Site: brandenburg
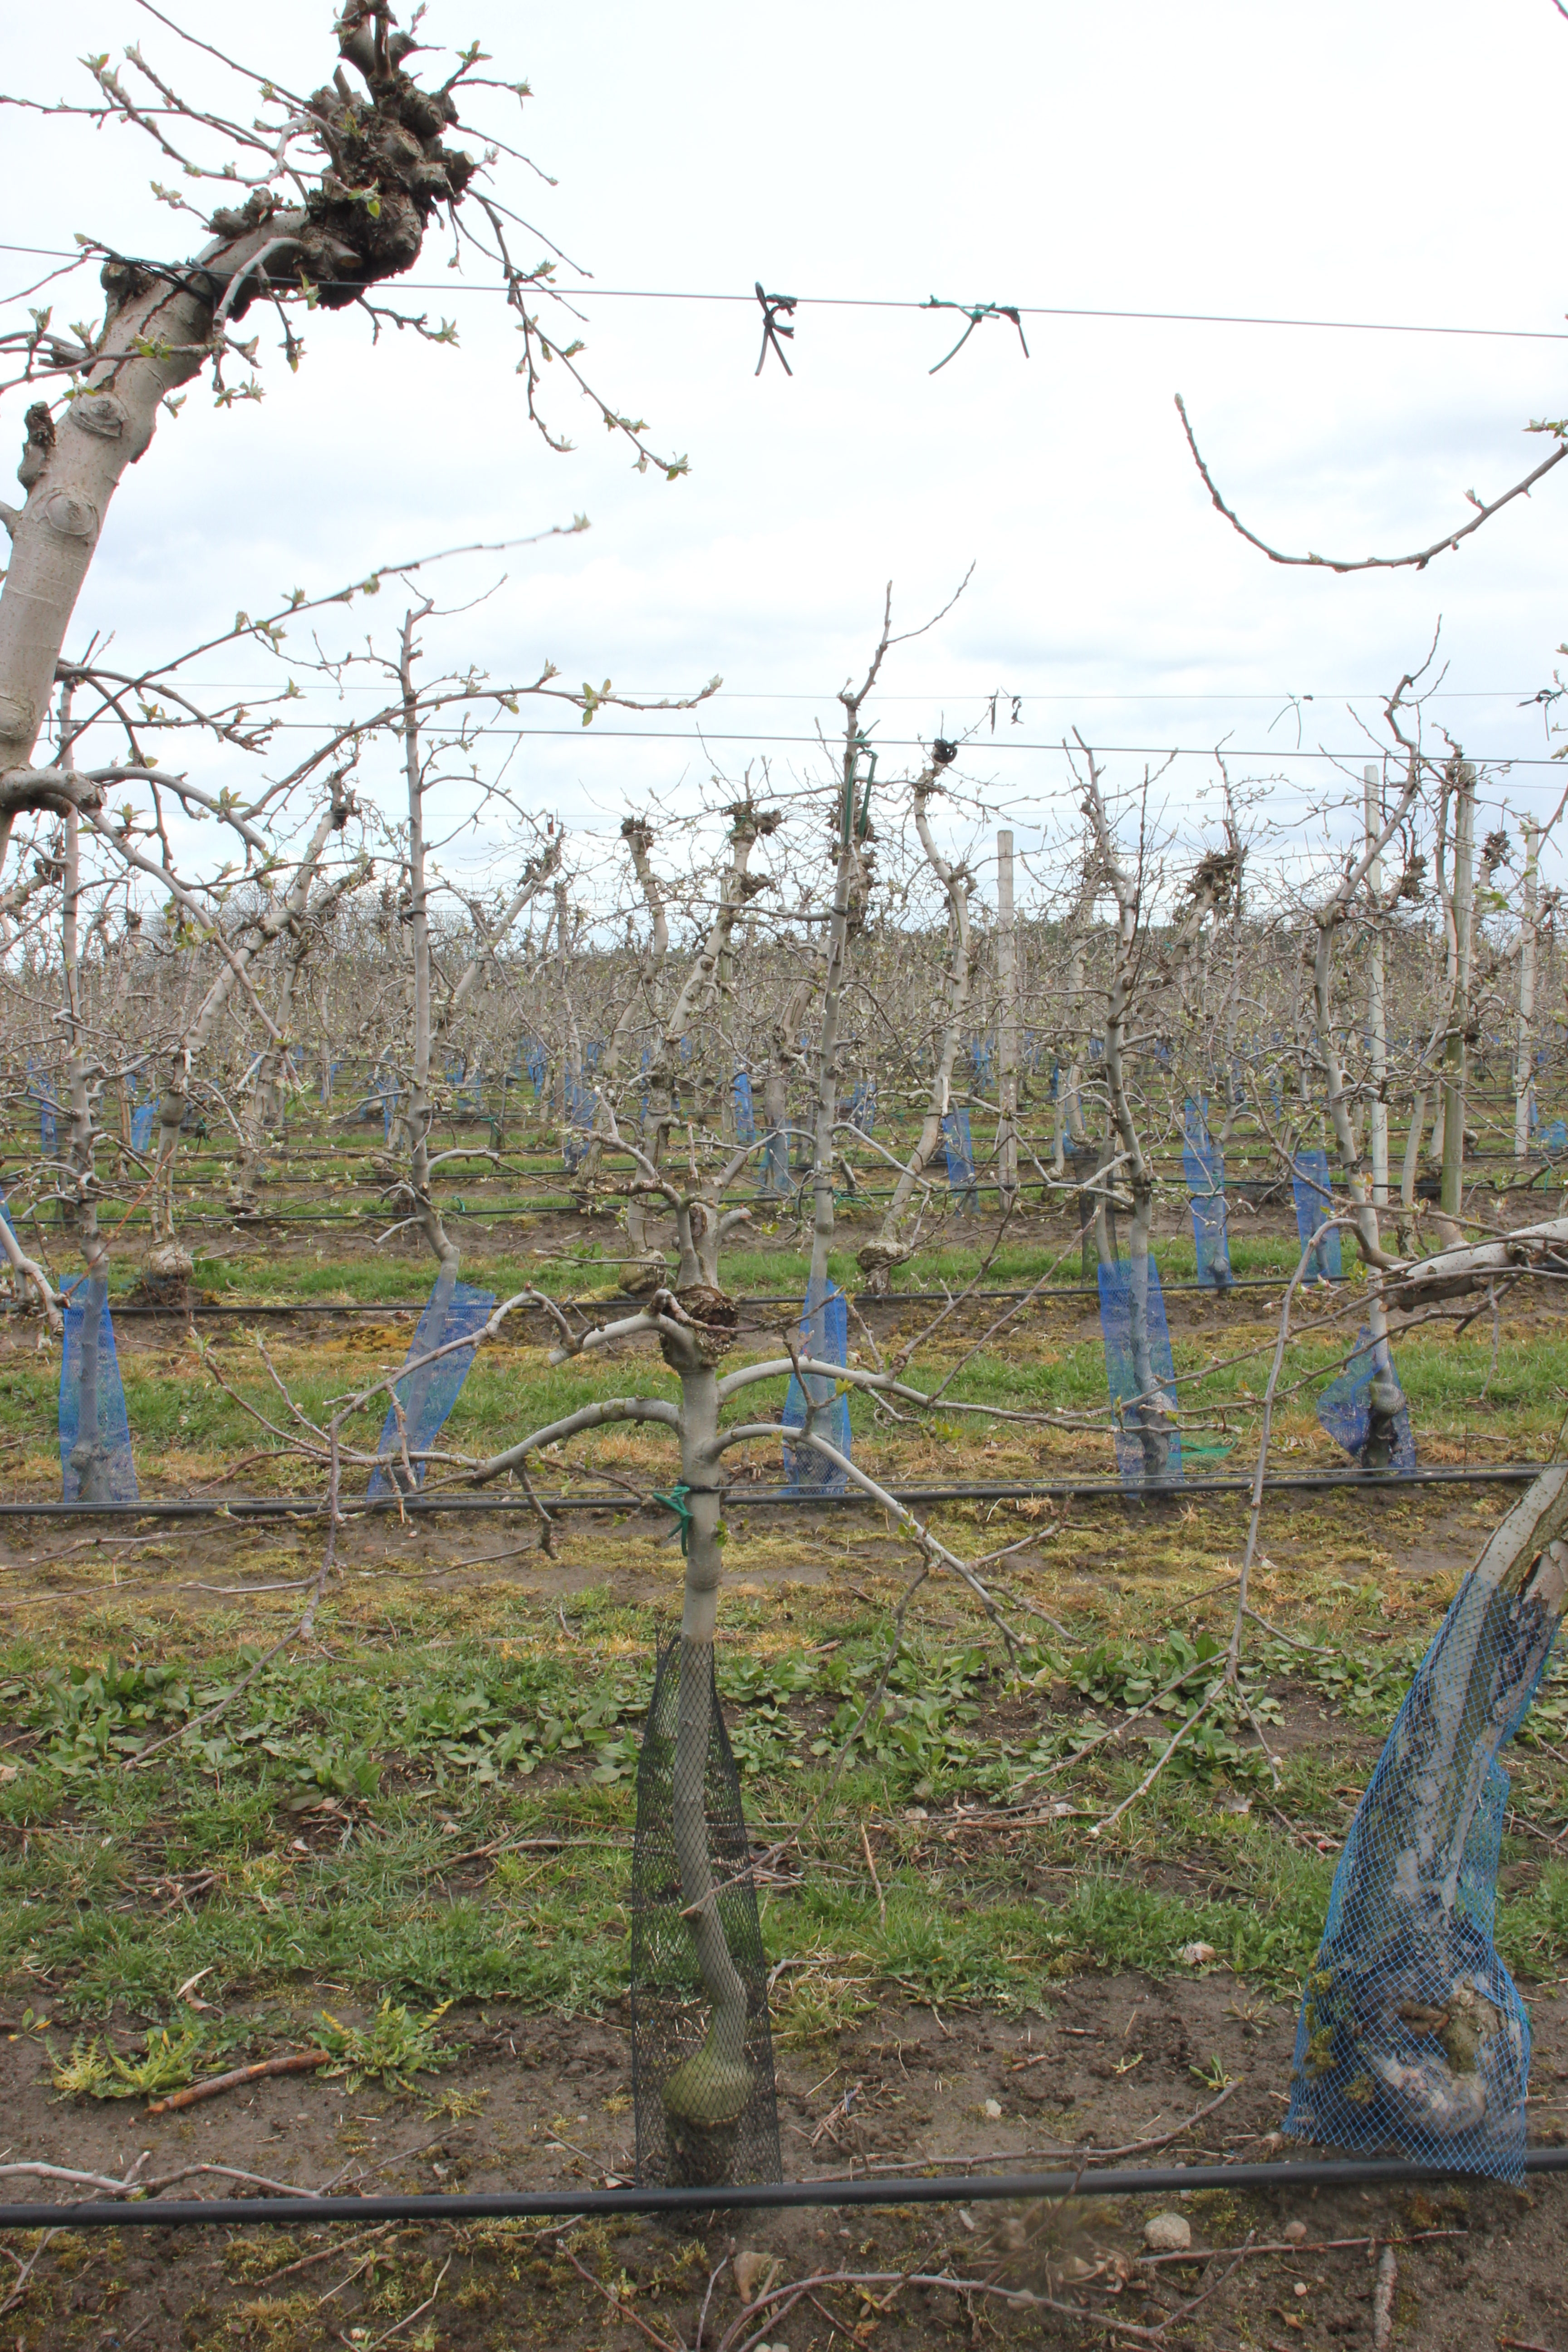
Growth stage (BBCH 55): Inflorescence emergence